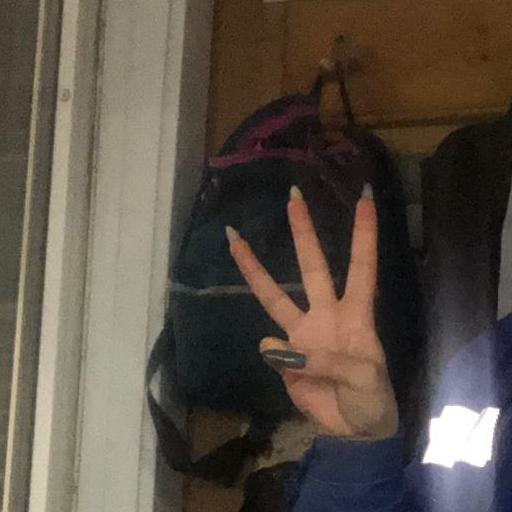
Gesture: three